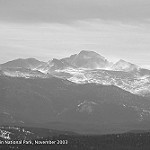
Label: B & W